Mr. Met

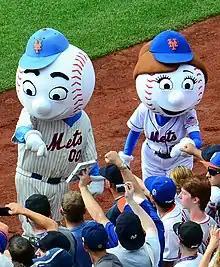
Mr. Met with Mrs. Met in 2013

In the 1960s, Mr. Met occasionally appeared in print with a female companion, Mrs. Met (originally called "Lady Met"), and less frequently with a group of three "little Mets" children; the smallest was a baby in Lady Met's arms. Mrs. Met was debuted in a short lived live costumed form in 1975 before being reintroduced in 2013.